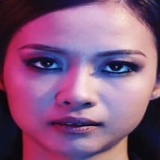
ca sĩ Suboi